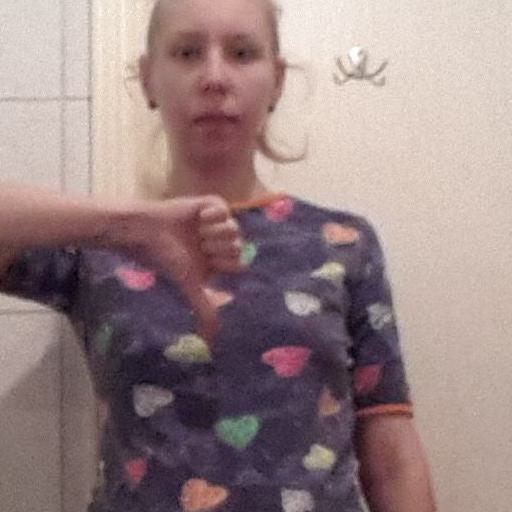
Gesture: dislike